MV Agusta

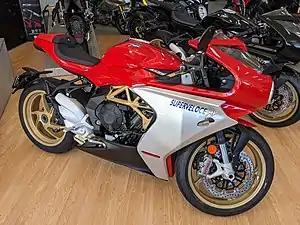
MV Agusta Superveloce 800 2020 model

During the next years MV Agusta demonstrated significant sales growth: 3,687 units in 2011 (+1% vs prior year), 6557 in 2012 (+70%), 7488 in 2013 (+14%), 9200 in 2014 (+23%). However the company was not able to manage such explosive growth situation from processes and financials side and finally MV Agusta increased its debt again. In addition to this MV experienced its traditional problems with dealer network and spare parts delivery. Therefore, the announced partnership with Mercedes-AMG looked like a good deal for MV Agusta .